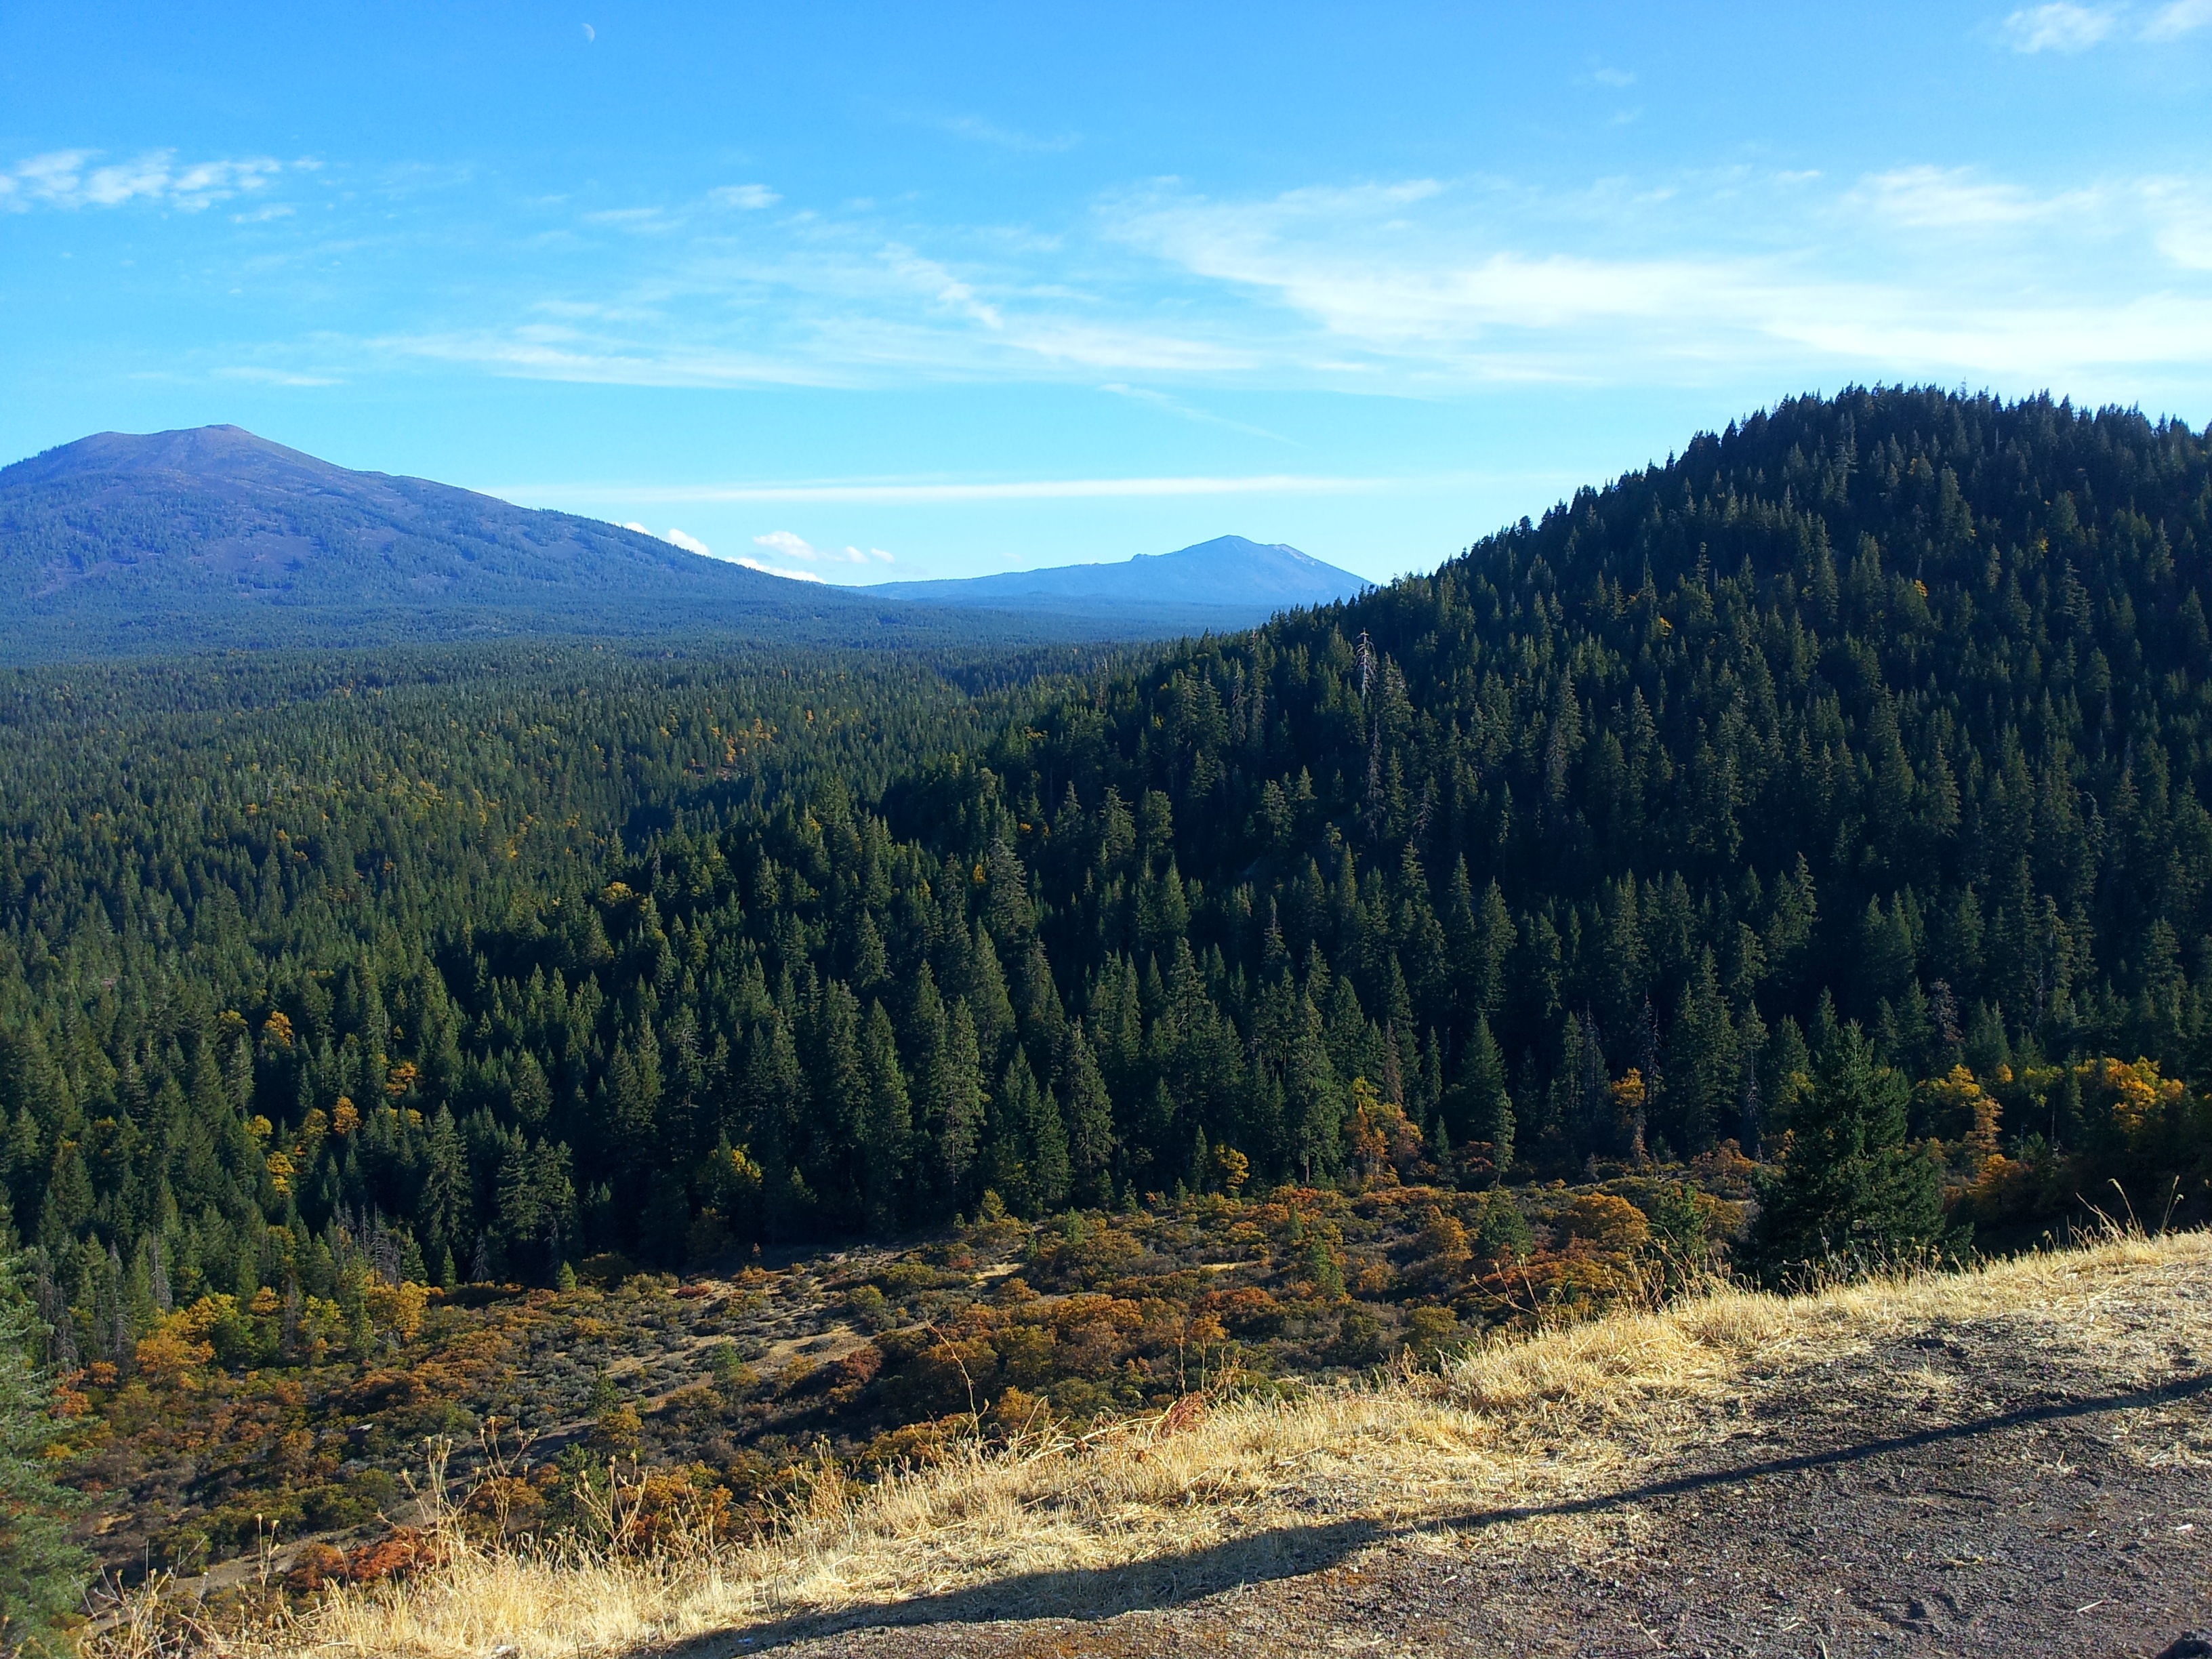
landscape, tree, nature, forest, wilderness, walking, mountain, sky, trail, meadow, hill, lake, valley, mountain range, scenic, natural, autumn, california, ridge, trees, plateau, fell, habitat, loch, ecosystem, mountain pass, natural environment, geographical feature, mountainous landforms, temperate coniferous forest